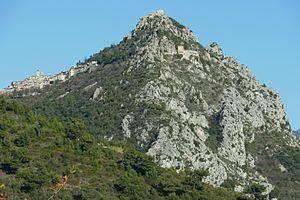
Le site du village de Sainte-Agnès vu depuis la route de Gorbio
L'ouvrage de Sainte-Agnès est une fortification faisant partie de la ligne Maginot, située sur la commune de Sainte-Agnès dans le département des Alpes-Maritimes.